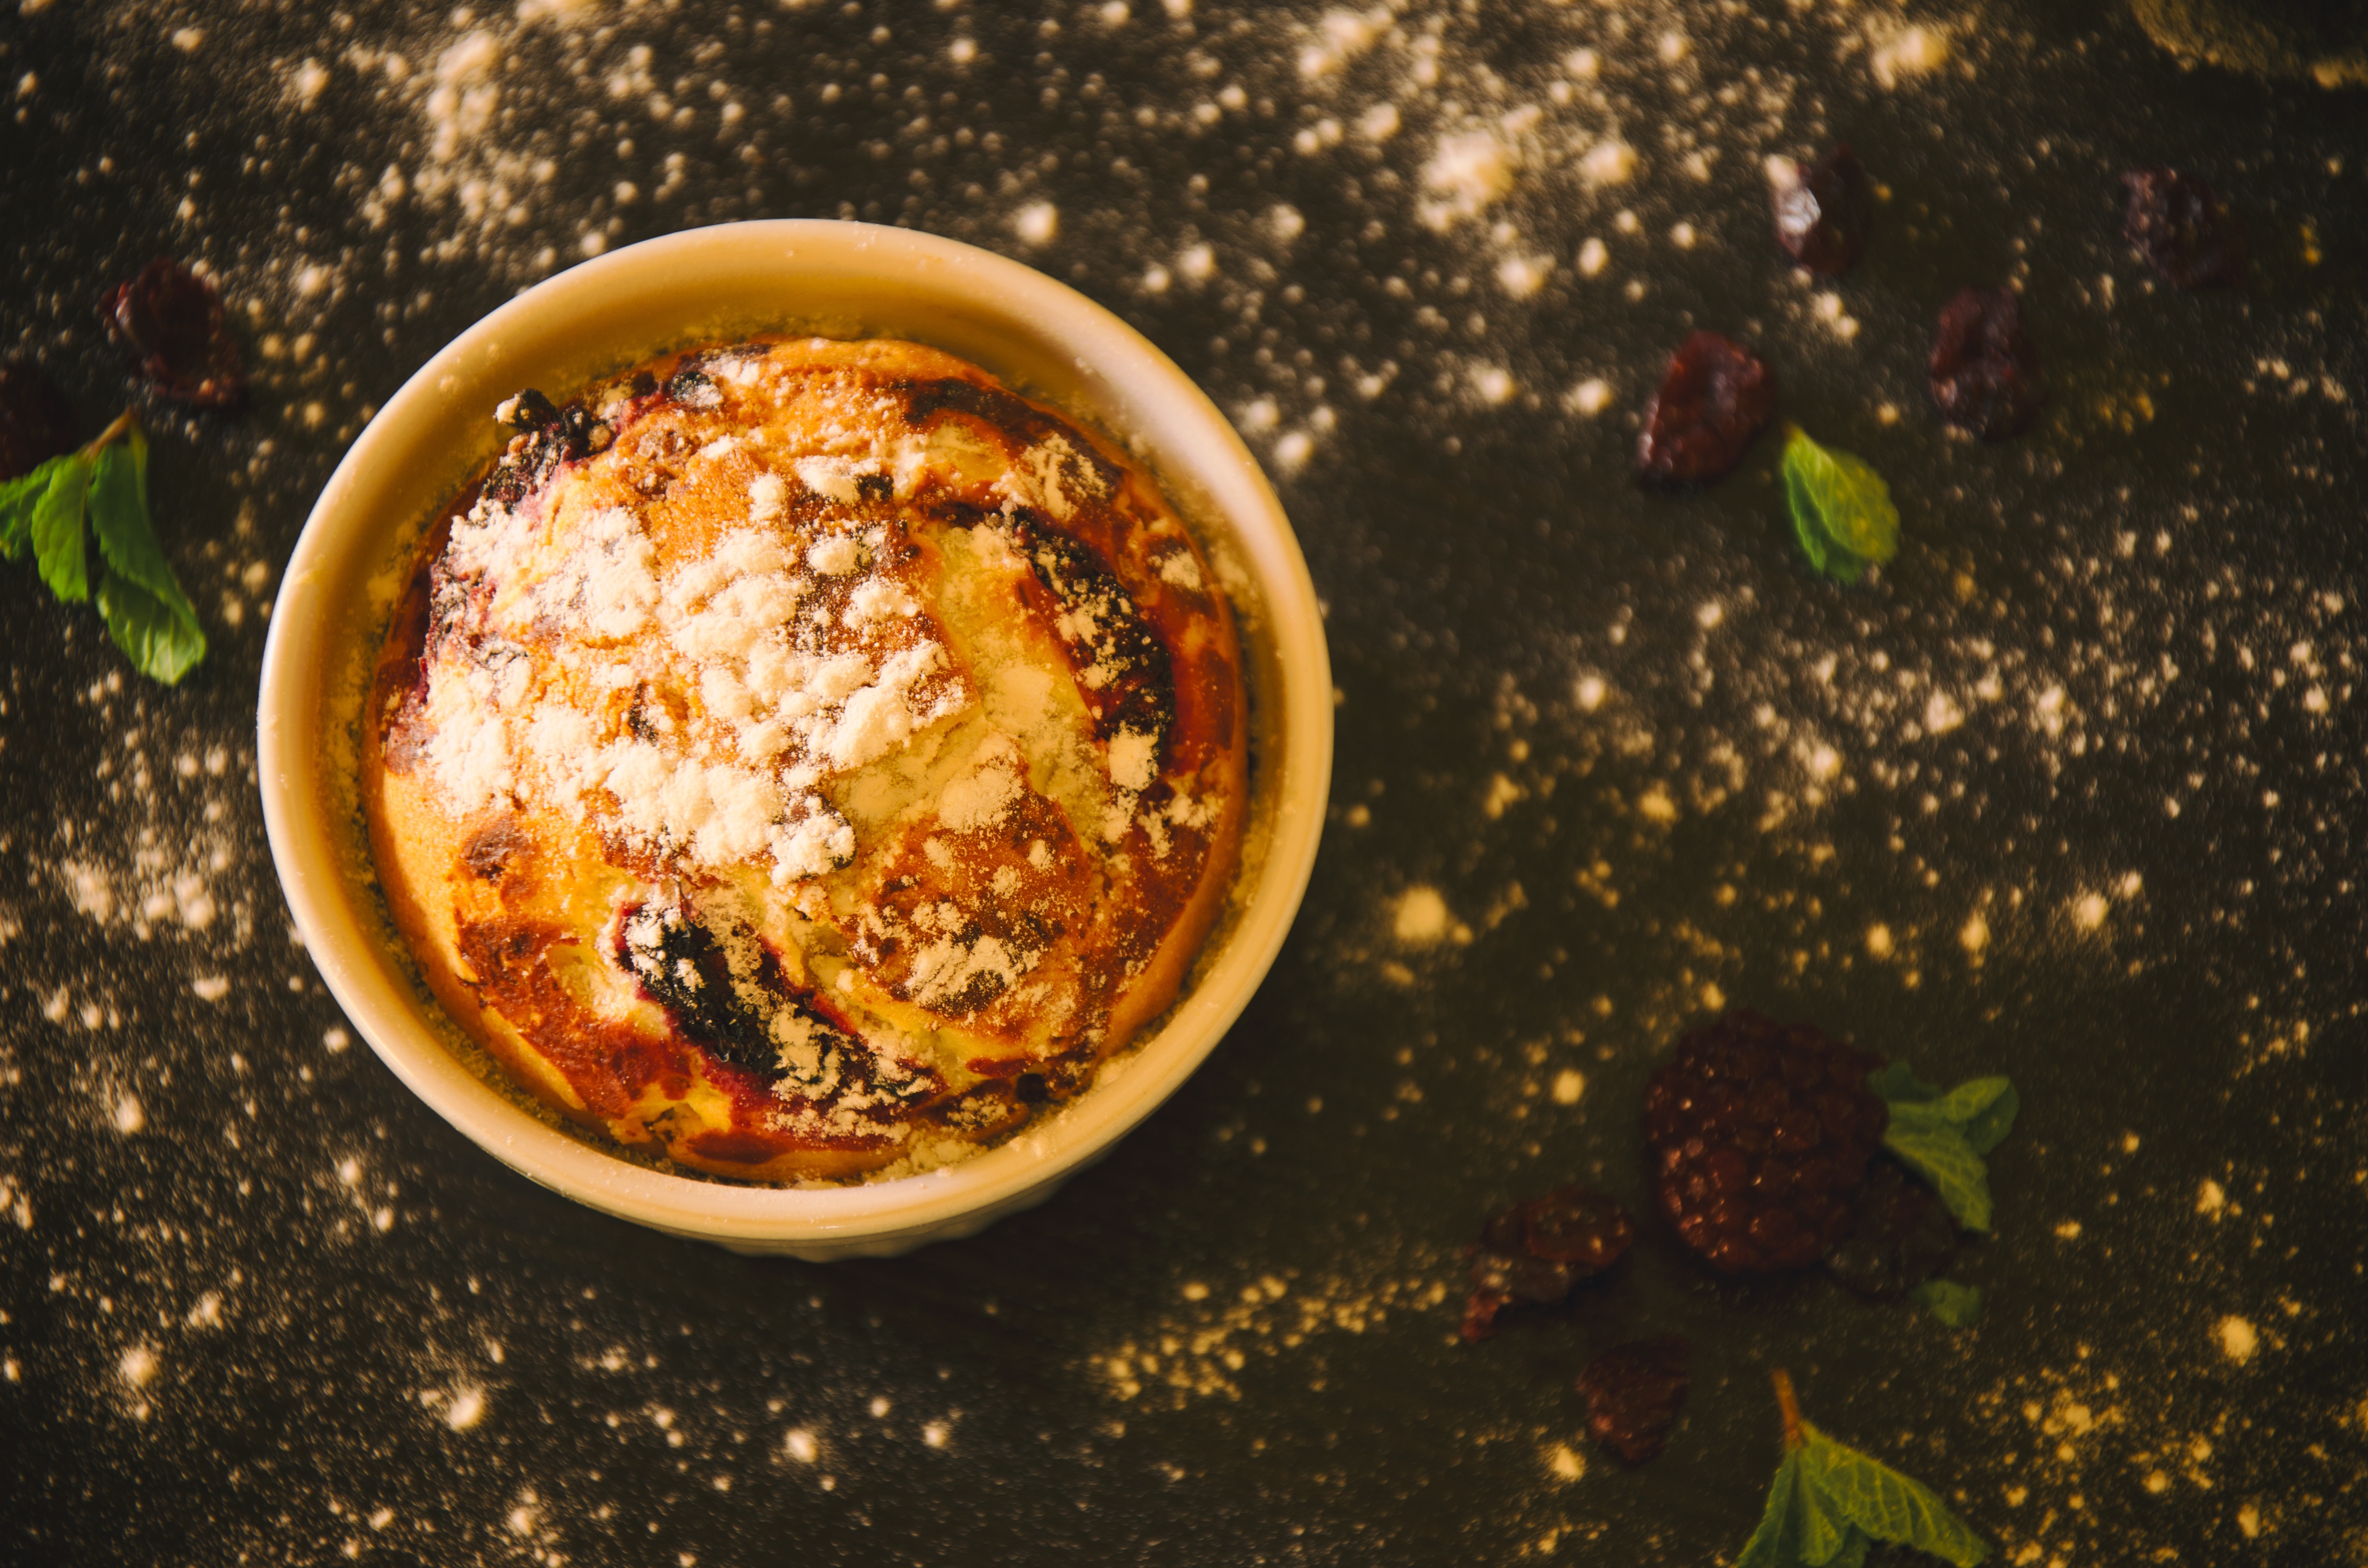
blur, sweet, bowl, dish, food, produce, vegetable, grow, healthy, cuisine, delicious, cake, still life, pastry, close up, focus, sweets, hot, tasty, yummy, blackberries, mouth watering